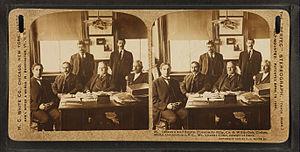
Cone Mills Corporation était un leader mondial du textile dans la fabrication de velours côtelé, de flanelle, de denim et d'autres tissus de coton pendant la majeure partie du 20ᵉ siècle. L'entreprise était basée à Greensboro, en Caroline du Nord. Ses usines étaient principalement situées en Caroline du Nord et Caroline du Sud. L'entreprise était connue comme le plus grand producteur mondial de denim. Elle a arrêté définitivement son activité en 2004.